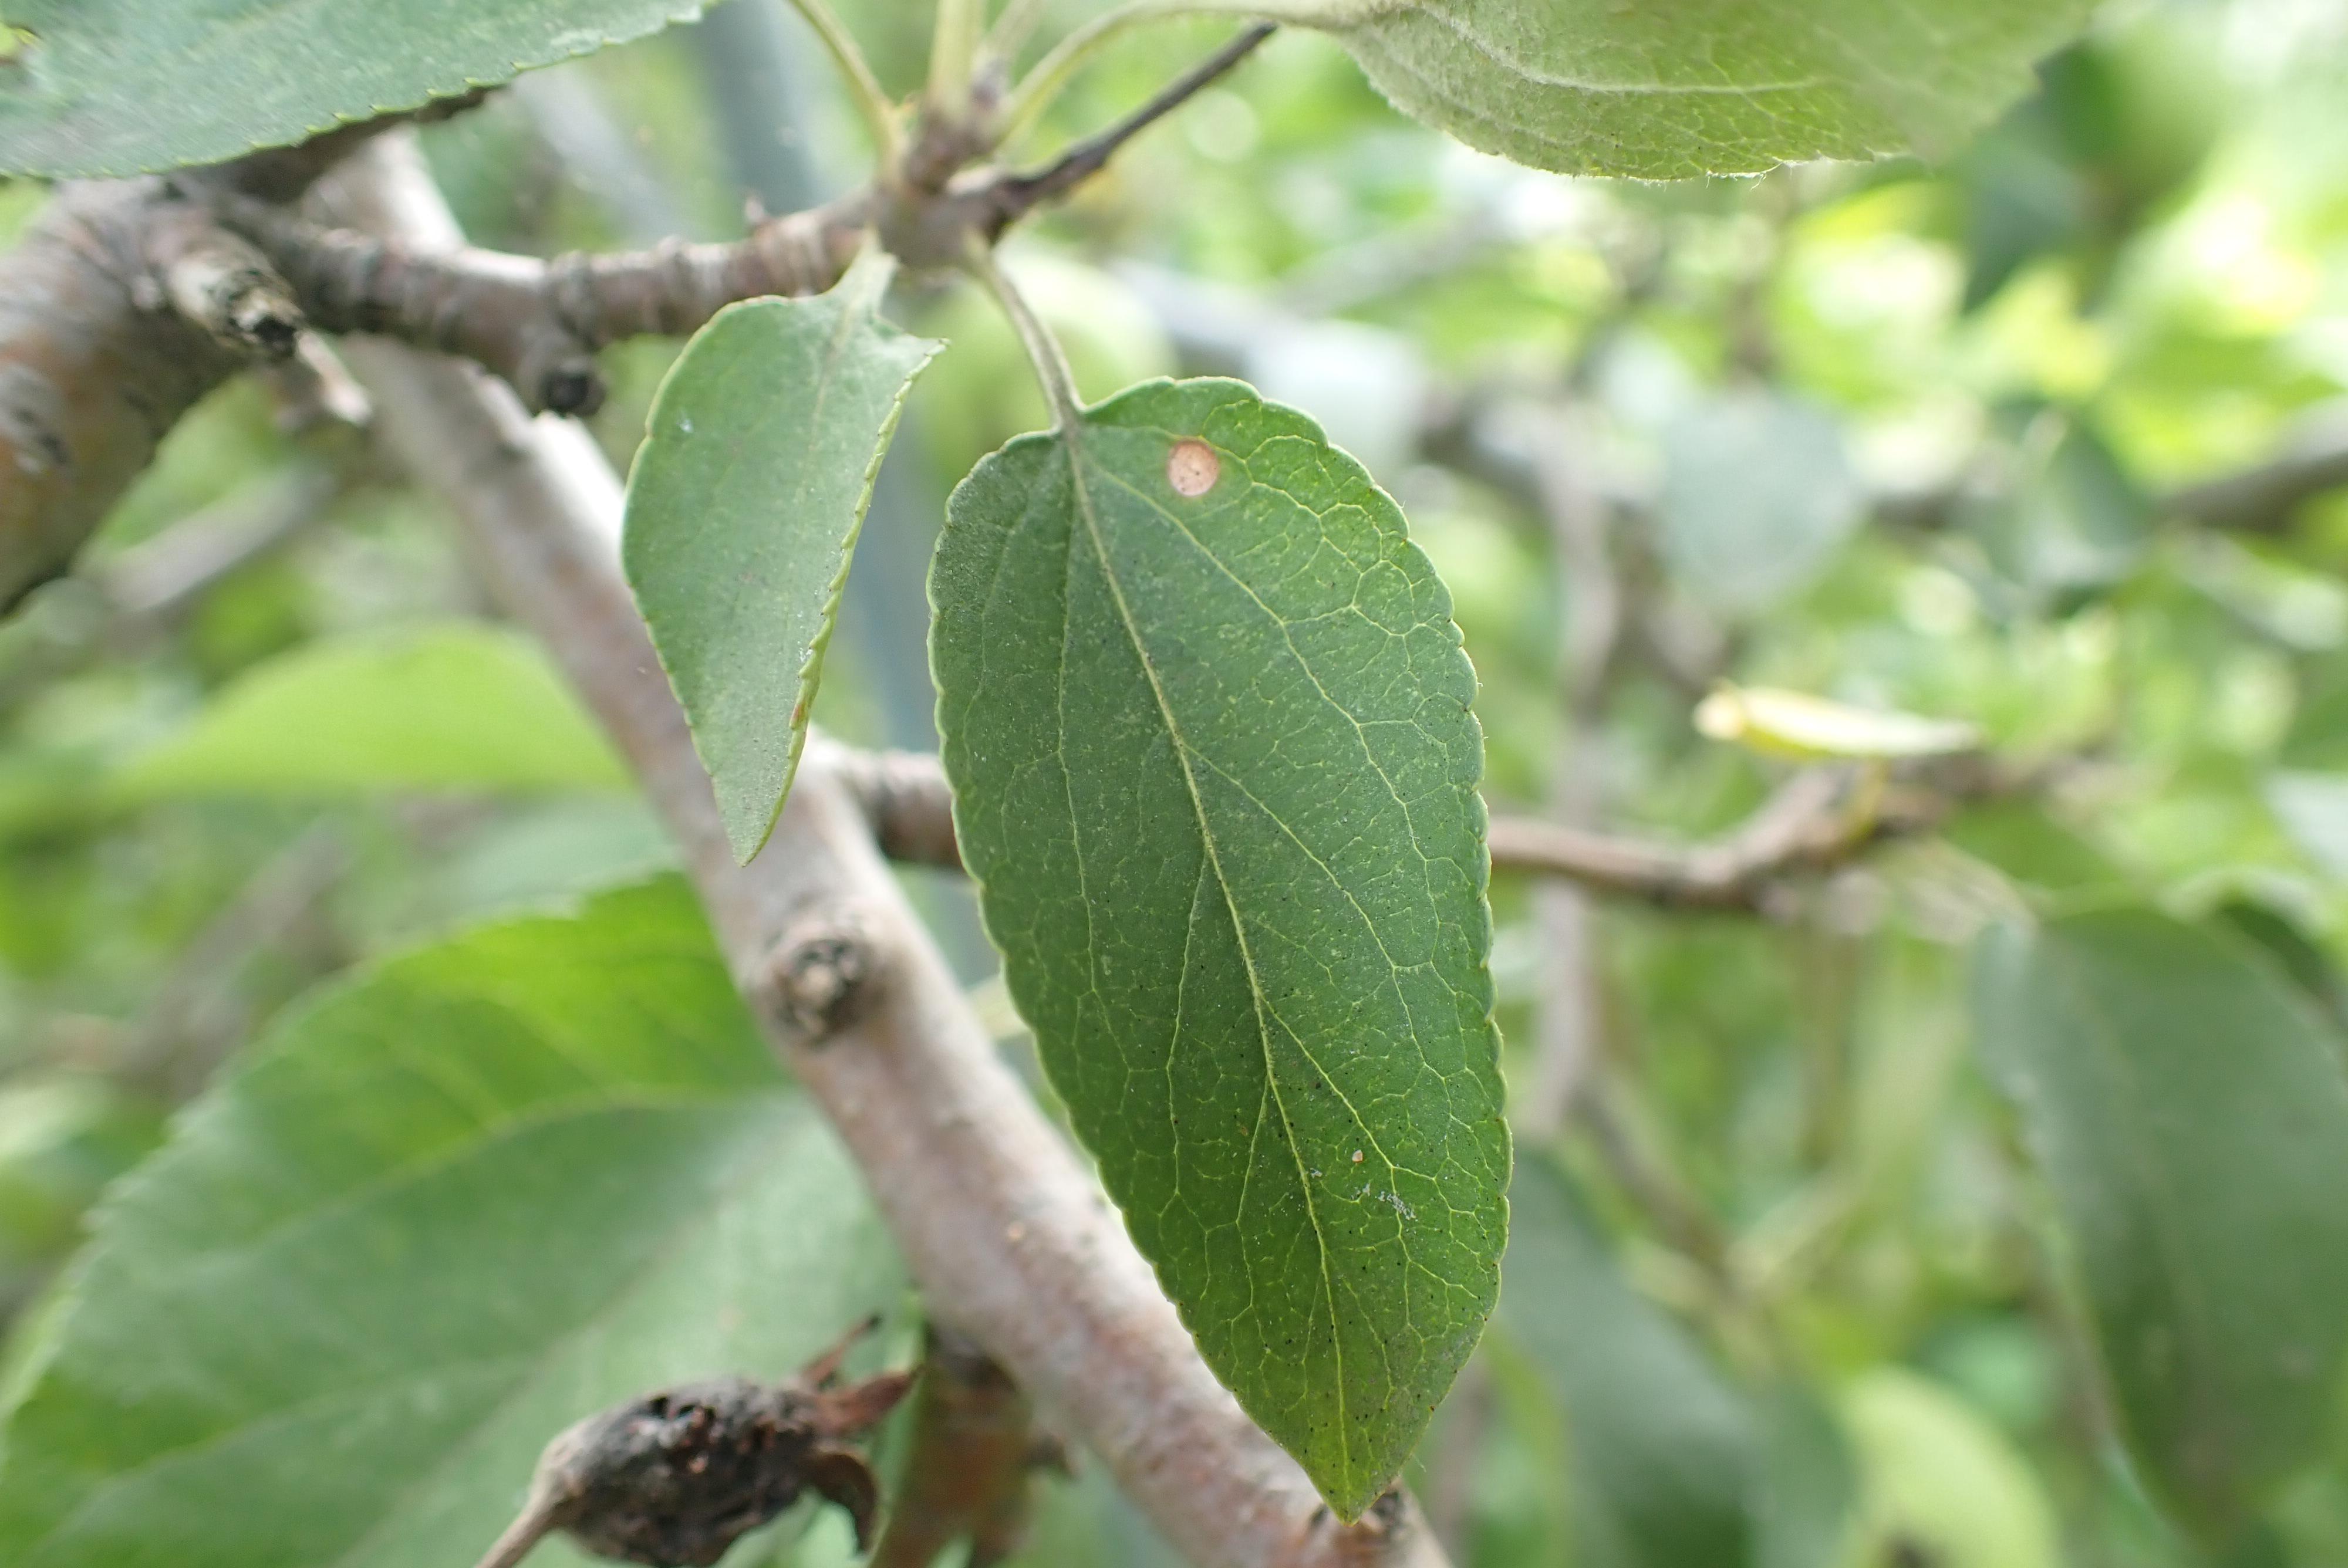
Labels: frog_eye_leaf_spot